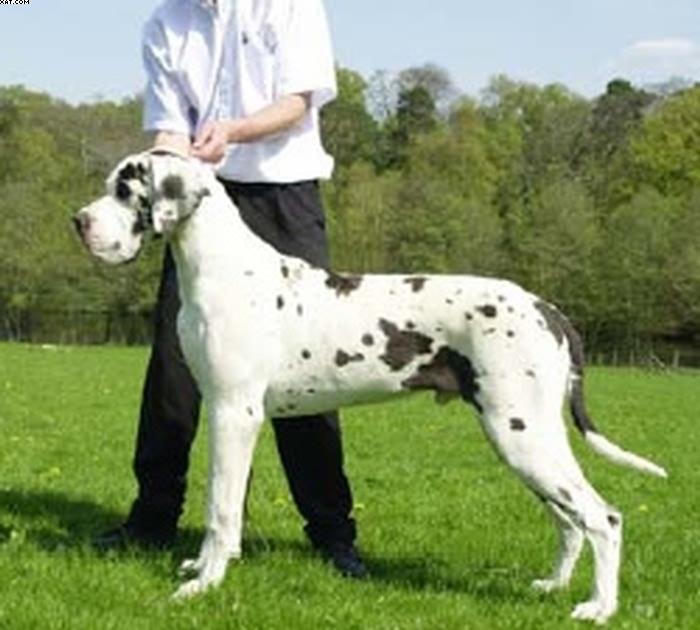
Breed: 206-n000035-Great_Dane